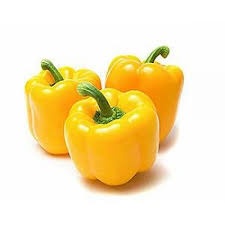
Label: capsicum